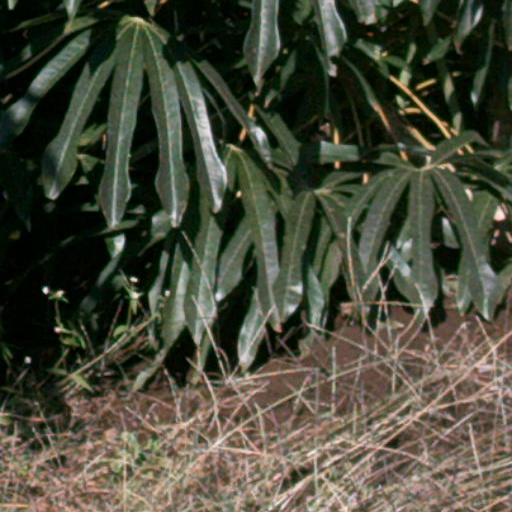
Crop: cassava